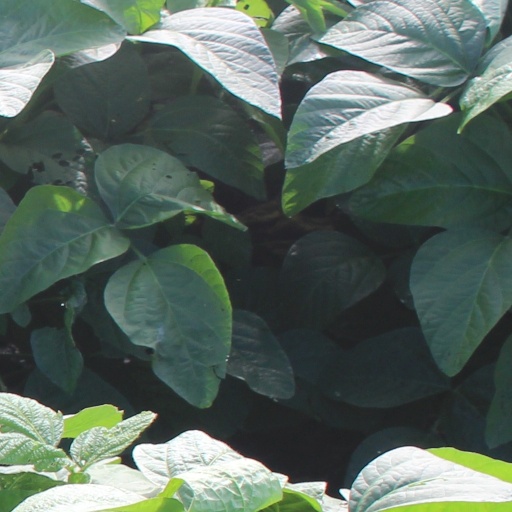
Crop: soybean